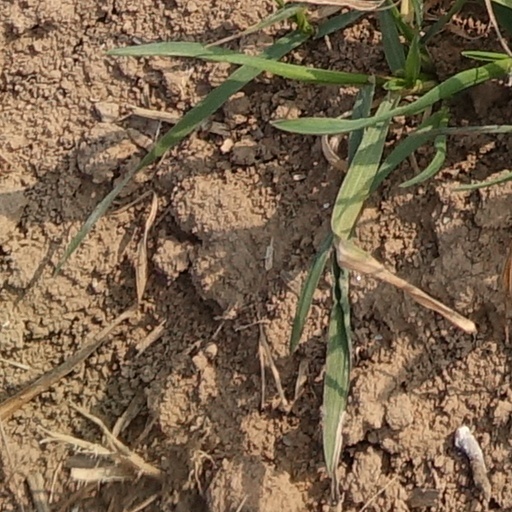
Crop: wheat